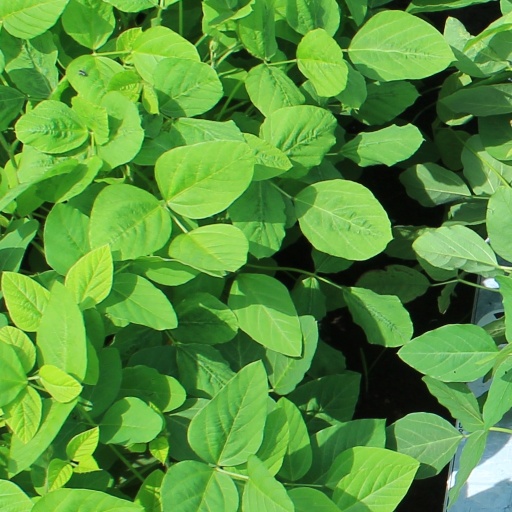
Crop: soybean